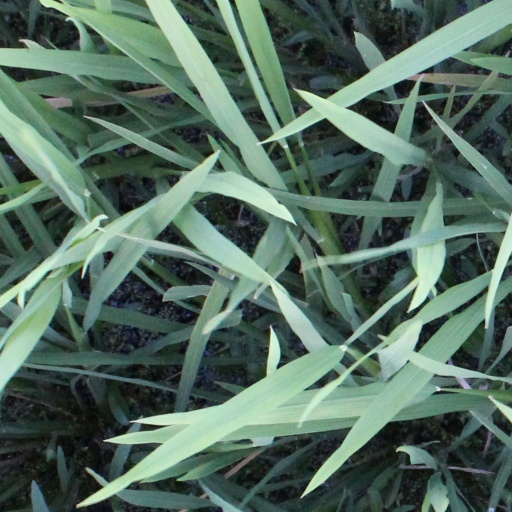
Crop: rice